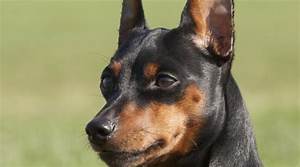
Label: dog